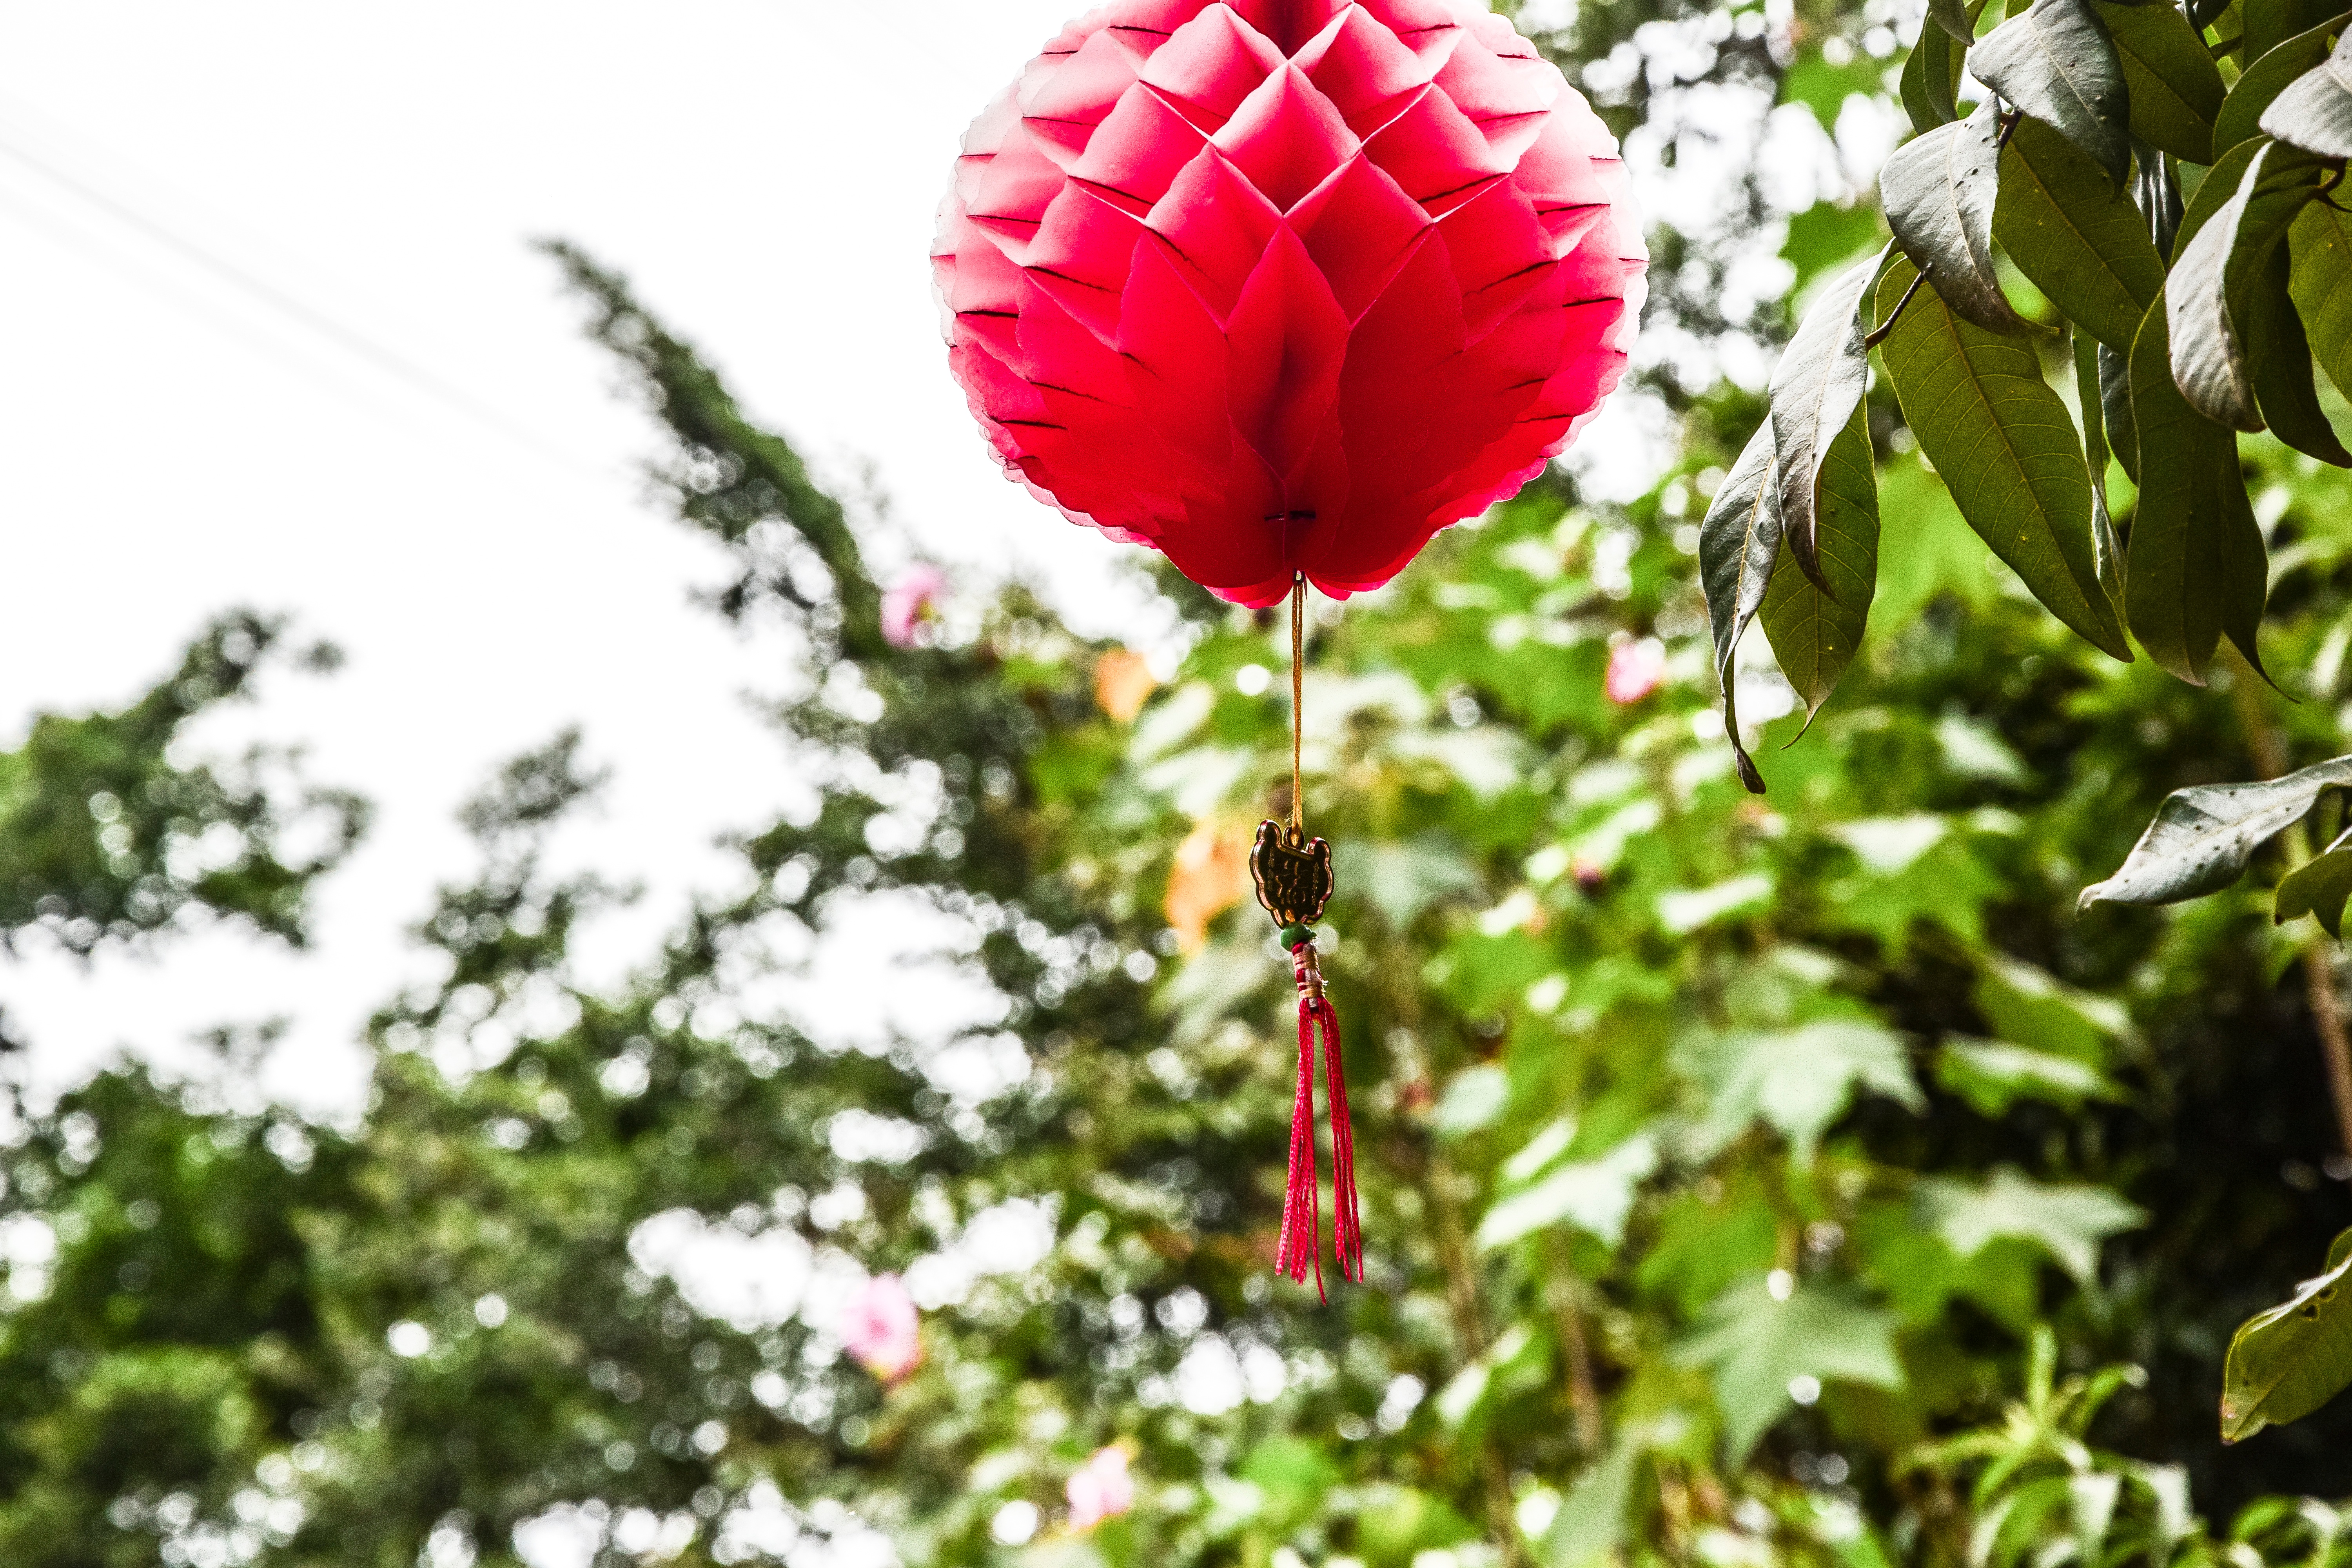
blossom, plant, leaf, flower, petal, botany, flora, flowering plant, land plant